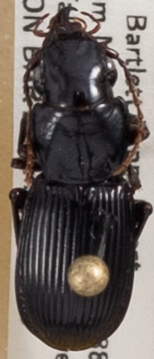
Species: Pterostichus rostratus
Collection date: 2021-06-16
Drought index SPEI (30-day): -2.09
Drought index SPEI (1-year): -1.13
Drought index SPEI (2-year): -0.8